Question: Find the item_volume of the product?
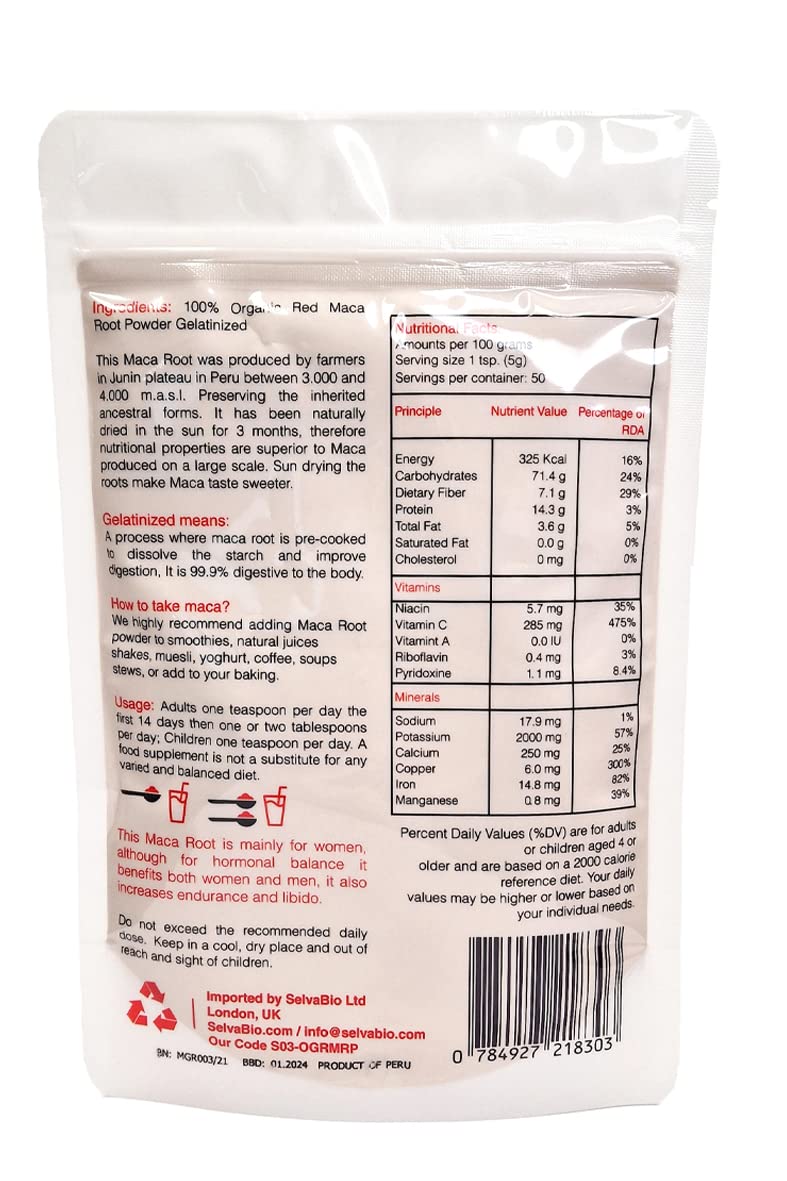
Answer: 4.0 millilitre